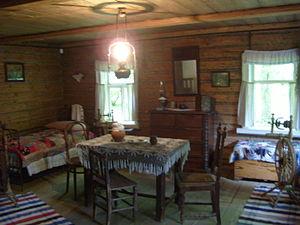
Melikhovo est le nom du domaine qui abrite le musée Tchekhov, situé dans l'ancienne datcha de la famille Tchekhov, où l'écrivain Anton Tchekhov vécut avec ses proches de 1892 à 1899.